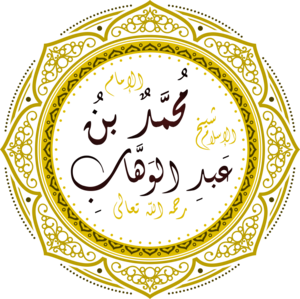
Mohammed ben Abdelwahhab dit Ibn Abdelwahhab est un théologien du Nejd, dans le centre de l'Arabie, qui a prêché un islam réformateur et puritain. Il prétendait « purifier » l'islam en le ramenant à ce qui, selon lui, seraient les principes originaux de cette religion tels que les salaf, c'est-à-dire les trois premières générations de musulmans, l'auraient compris.